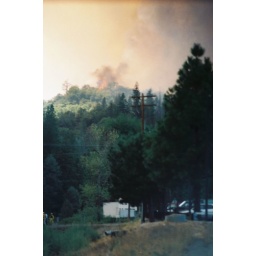
Smoke from a forest fire blotting out the sky in Weaverville, California